Hywel ab Owain Gwynedd

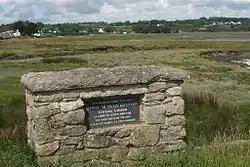
Hywel ab Owain Gwynedd memorial from Pentraeth, Anglesey

Hywel appears in the historical mystery novel "The Summer of the Danes", one of the Cadfael Chronicles by Ellis Peters. Hywel ab Owain is also written about in Sharon Kay Penman's novels "When Christ and His Saints Slept", and "Time and Chance".